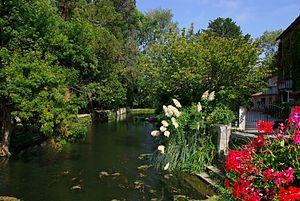
Le cours de la Charente à Verteuil-sur-Charente, France.